Primer (paint)

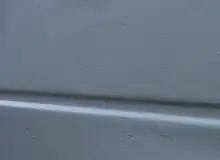
Primer as a step in the coating process of a car body.

In practice, primer is often used when painting porous materials, including concrete and wood. Using a primer is considered mandatory if the material is not water resistant and will be exposed to the elements. Priming gypsum board (drywall) is also standard practice with new construction because it seals the wall from moisture and can prevent the growth of mold. Primers can also be used on dirty surfaces which cannot be cleaned or before painting light colors over a dark finish.